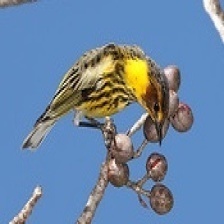
Species: CAPE MAY WARBLER
Scientific name: SETOPHAGA TIGRINA